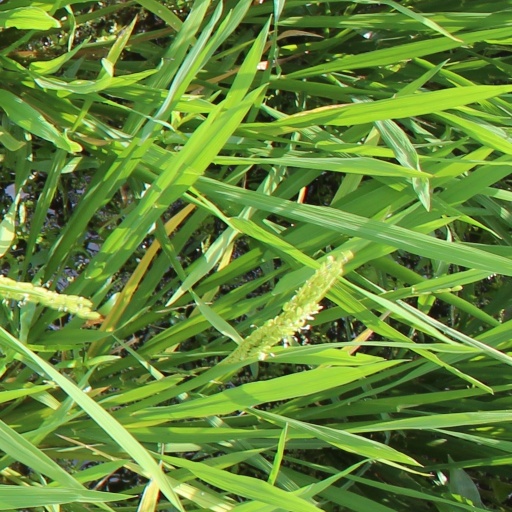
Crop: rice